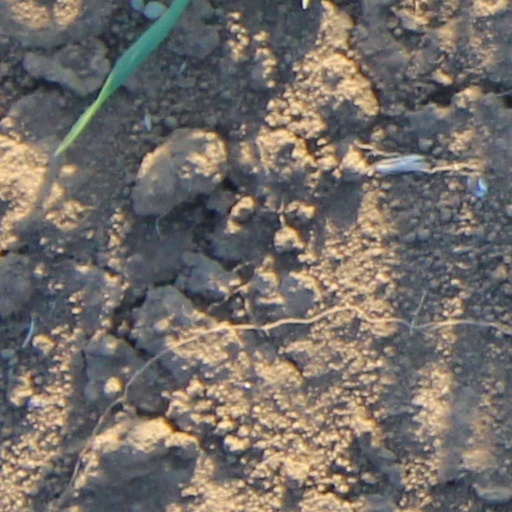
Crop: wheat